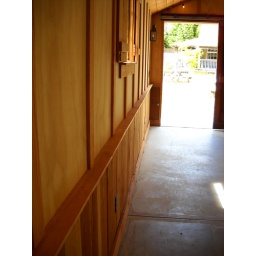
wall ledge in barn